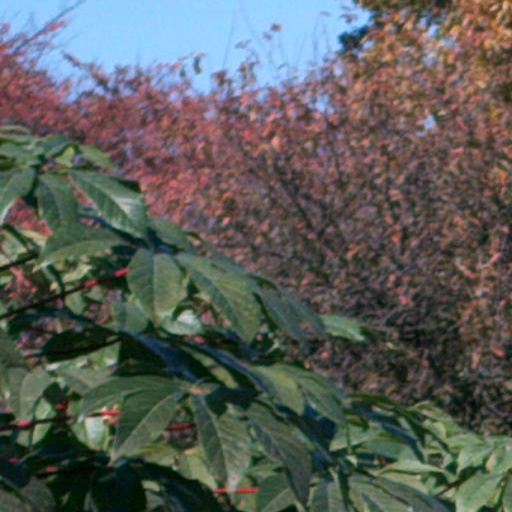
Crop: cassava